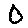
Label: 0